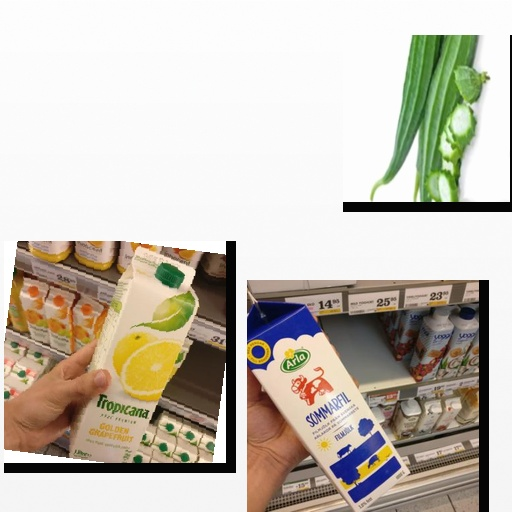
Food items: golden_grapefruit_juice, sour_milk, sponge_gourd